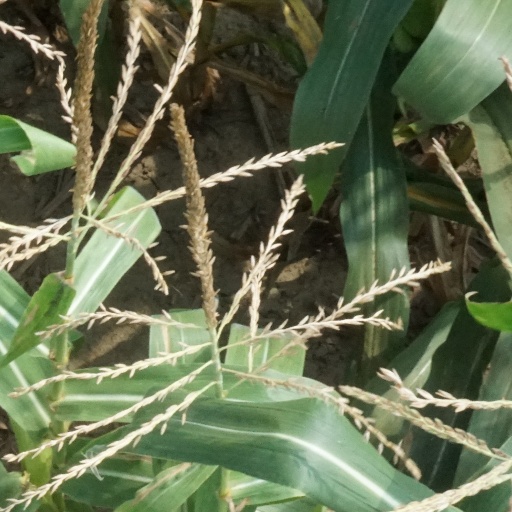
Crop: maize; corn